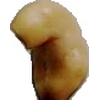
Label: caju_seed